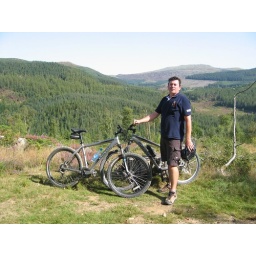
Awesome mountain bike trails in North Wales. Jed and i doing a warm up ride.